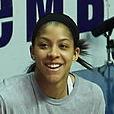
Age: 25